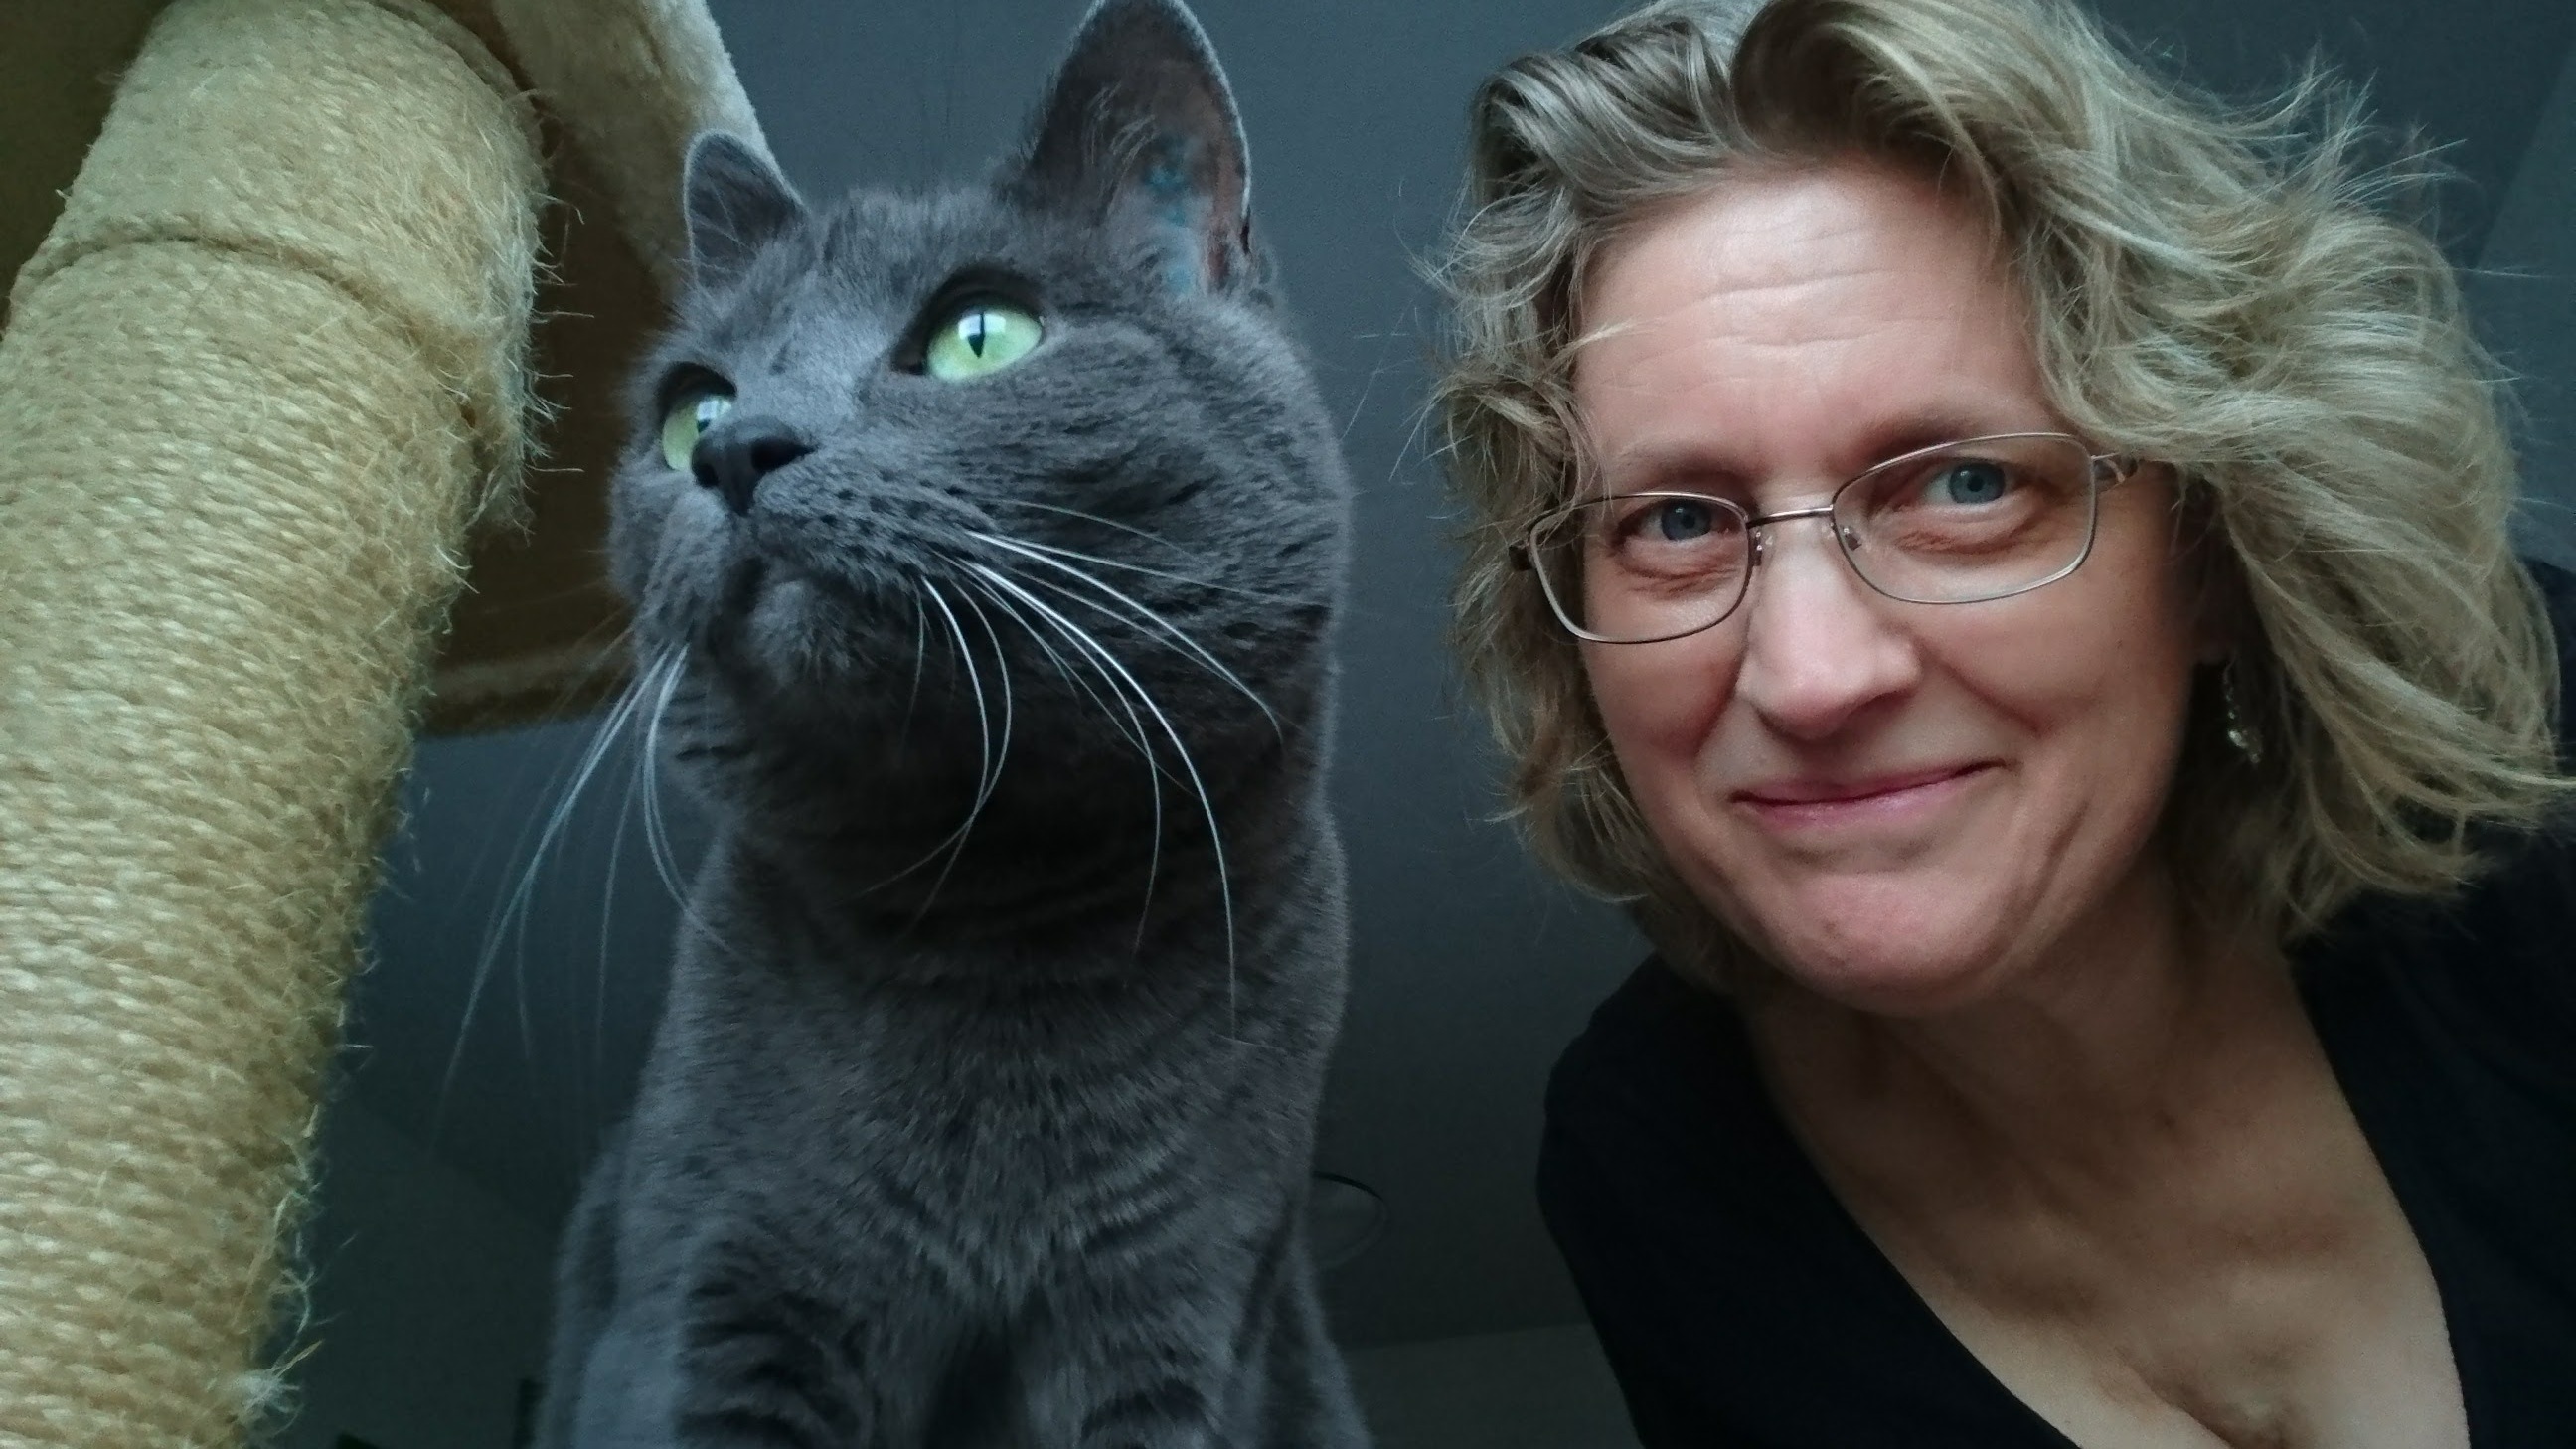
person, cat, mammal, blue, nose, whiskers, animals, head, skin, vertebrate, the russian blue, small to medium sized cats, cat like mammal, cat and woman